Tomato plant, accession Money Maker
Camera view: vertical (180 deg); turntable rotation: 240 degrees
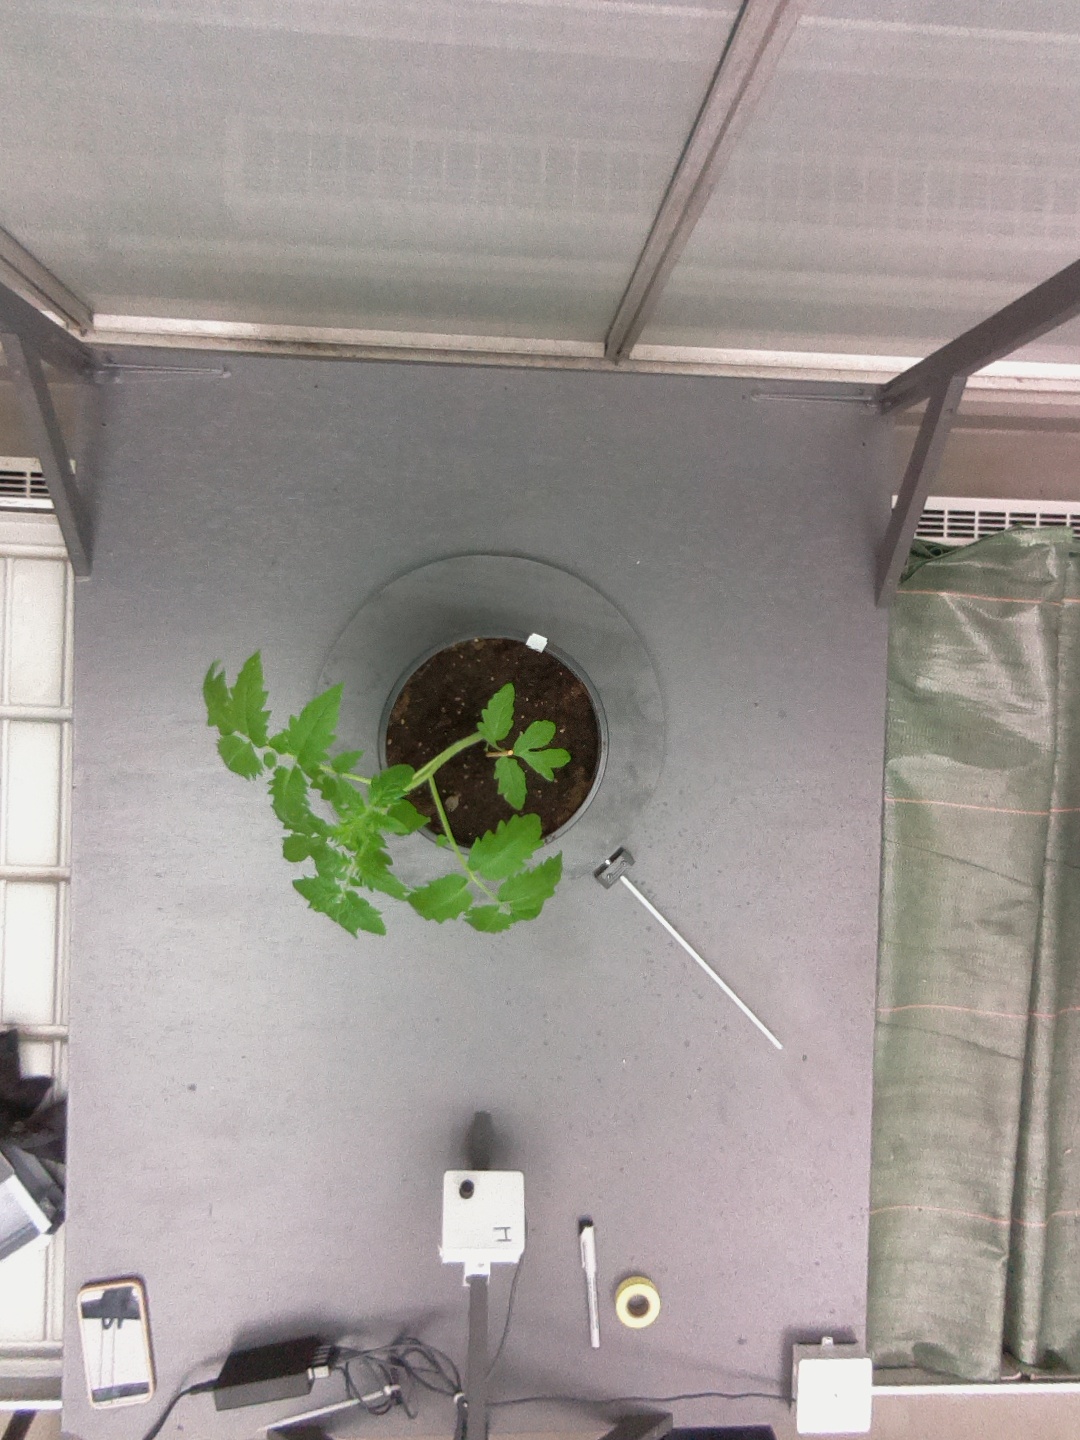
BBCH growth stage 13: 6 of true leaves visible